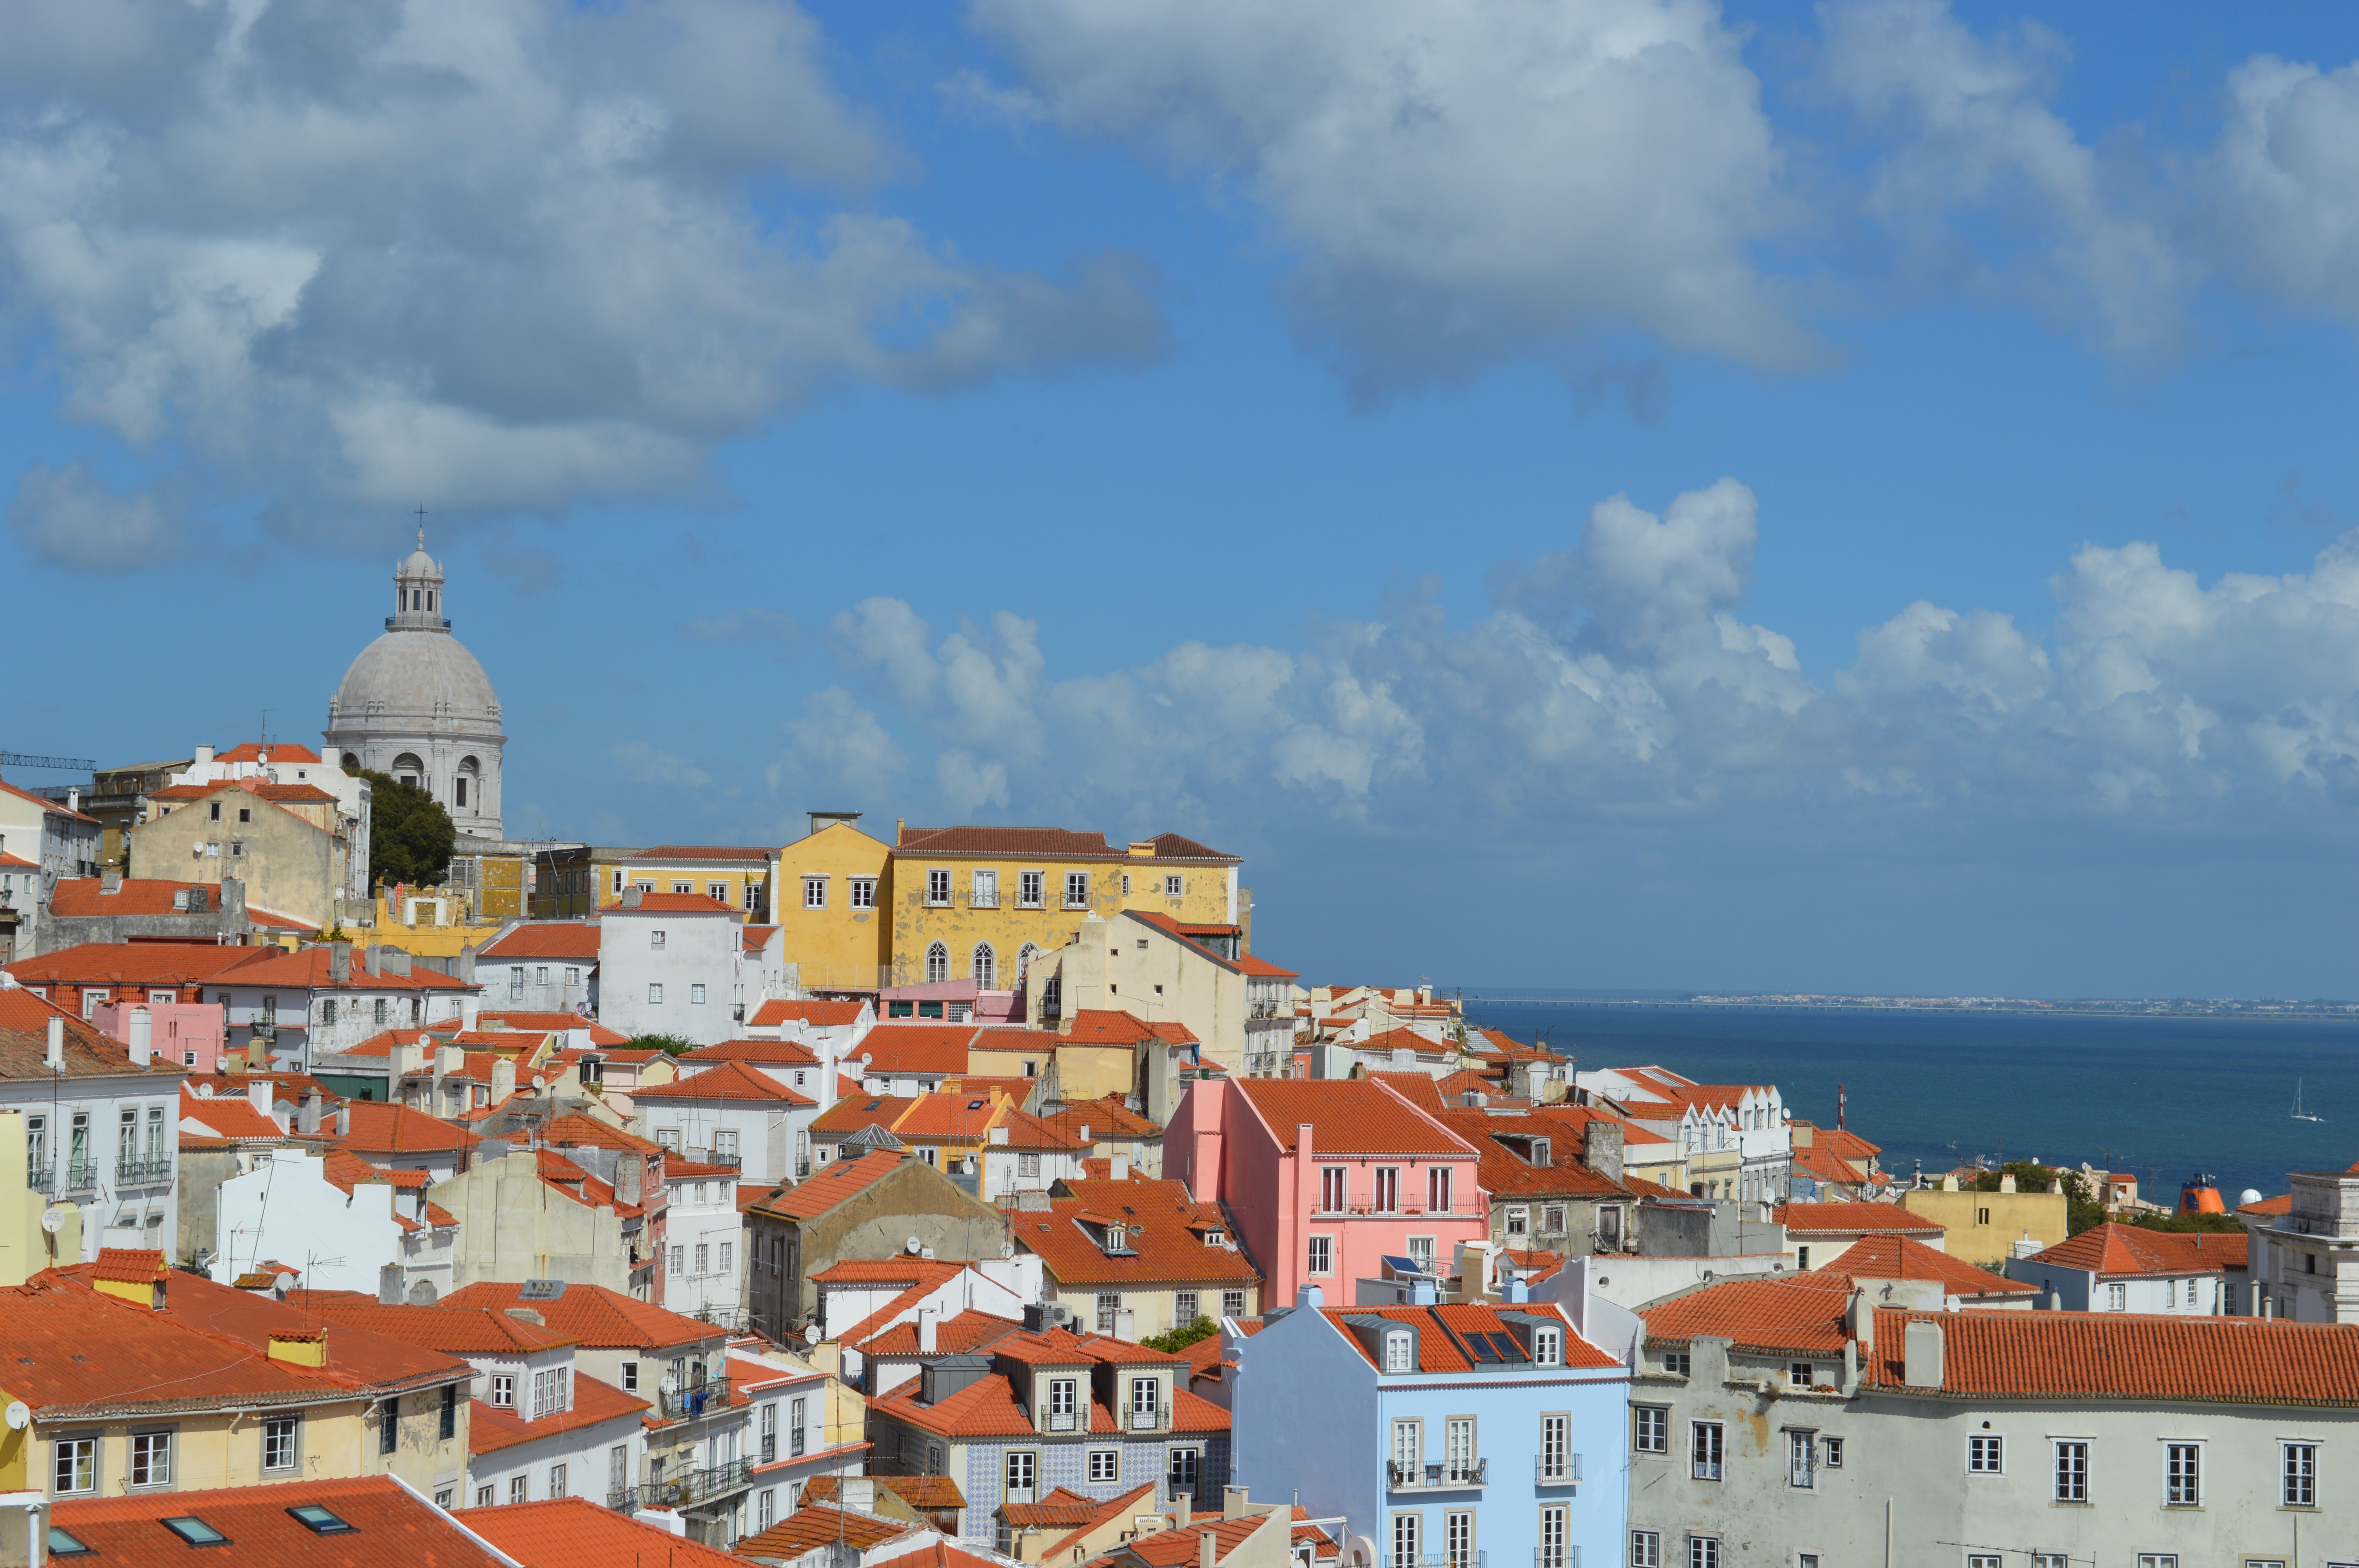
beach, sea, coast, horizon, skyline, town, view, cityscape, panorama, vacation, orange, bay, harbor, blue, port, city view, houses, portugal, roofs, lisbon